Abid Khan (director)

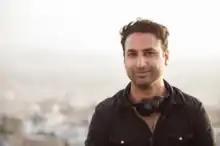
Abid Khan in 2021

Abid Khan (born 1980) is a British film director. He is best known for his debut coming-of-age feature film "Granada Nights" (2021).